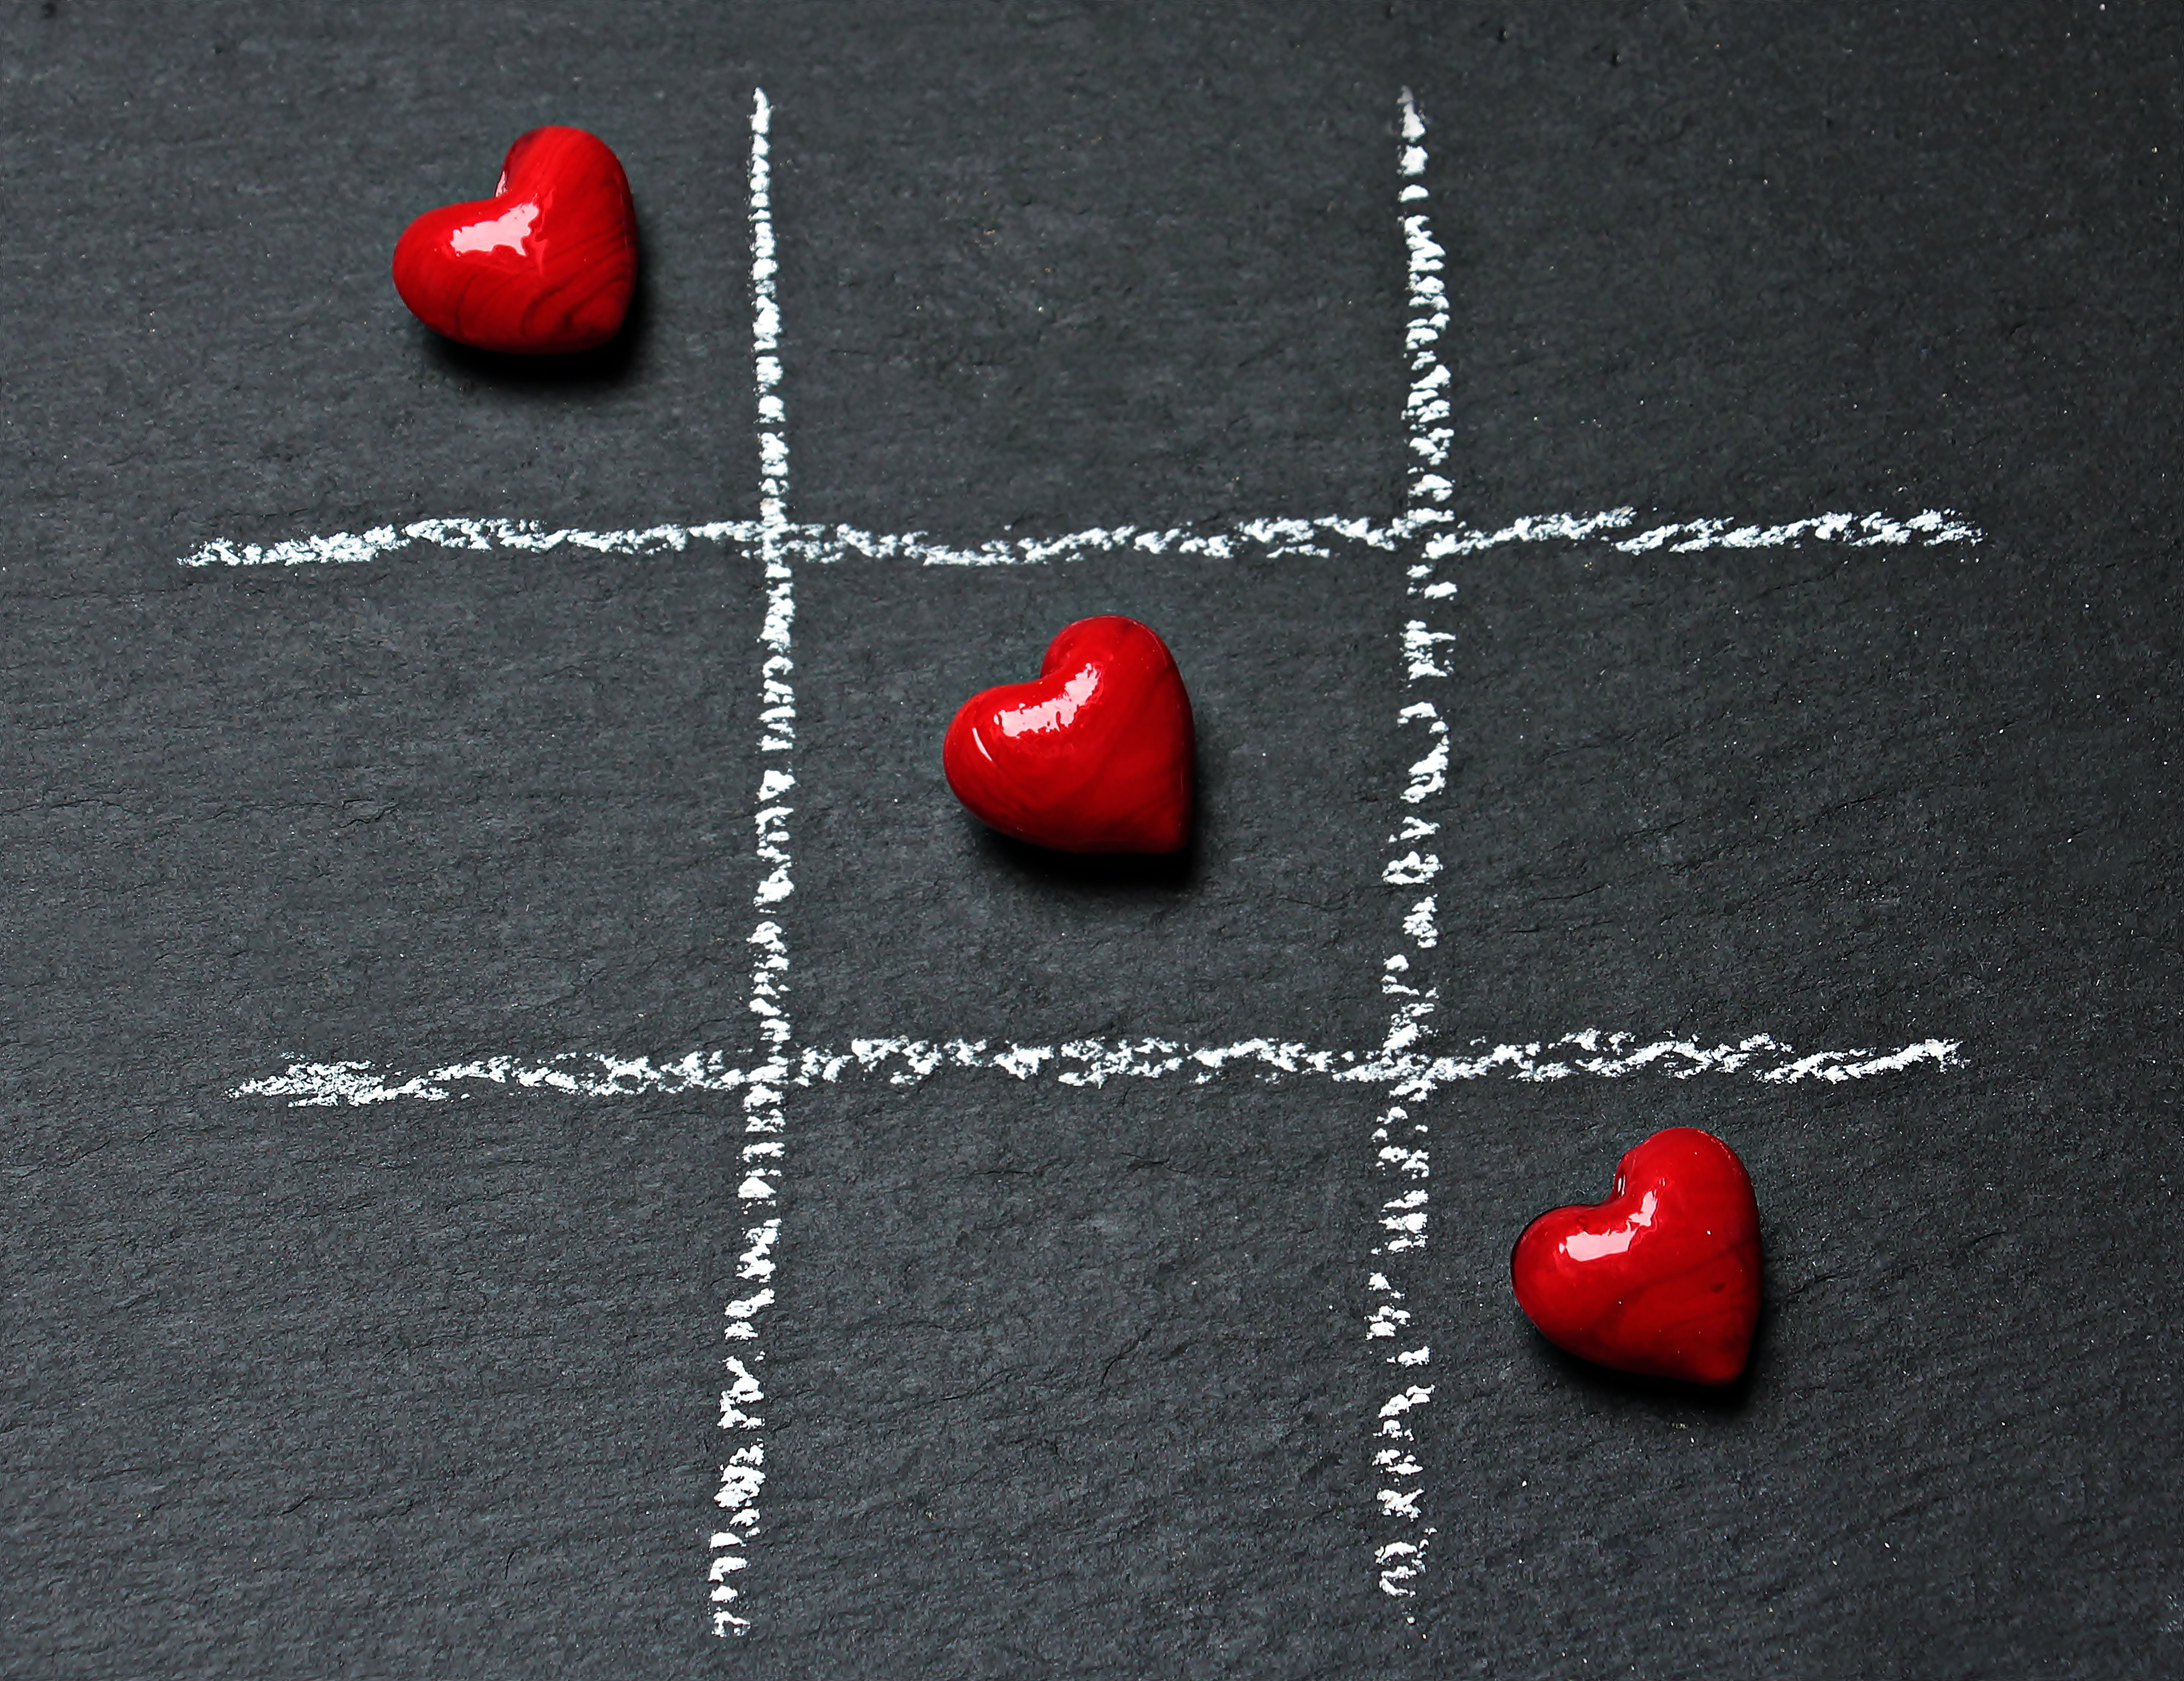
play, love, heart, red, symbol, produce, cross, together, brand, background image, font, district, affection, background, happy, relationship, text, symbolism, postcard, welcome, center, organ, connection, connectedness, greeting, greeting card, emotion, feelings, tic tac toe, ankreuzen, strategy game, two people, two people strategy game, three wins, three wins game, dodelschach, love symbol, game running, heart wins, wins love, love triumphs